Wales national football team

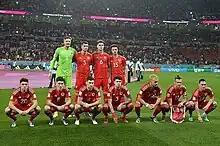
Wales line up against United States at the 2022 FIFA World Cup in Qatar.

Wales qualified for Euro 2016 in France, their first European Championship tournament, and were drawn into Group B with Slovakia, Russia and England. On their Euro debut, on 11 June against Slovakia at the Nouveau Stade de Bordeaux, Gareth Bale scored direct from a free-kick to give Wales a 1–0 lead, and Hal Robson-Kanu scored the winner in a 2–1 victory. In their second match, against England in Lens, Wales led 1–0 at half-time through another Bale free-kick, but lost 2–1. Against Russia at the Stadium Municipal in Toulouse, Aaron Ramsey, Neil Taylor and Bale scored in a 3–0 win that made them win the group.